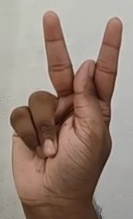
ASL sign: K